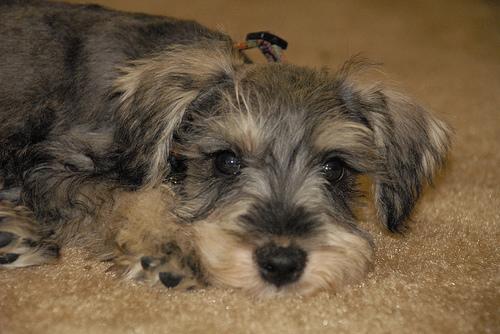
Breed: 2342-n000102-miniature_schnauzer